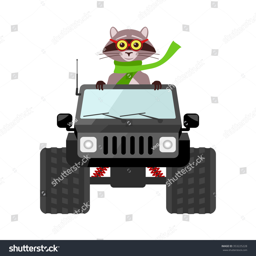
vector image of the raccoon driving a black suv toy car